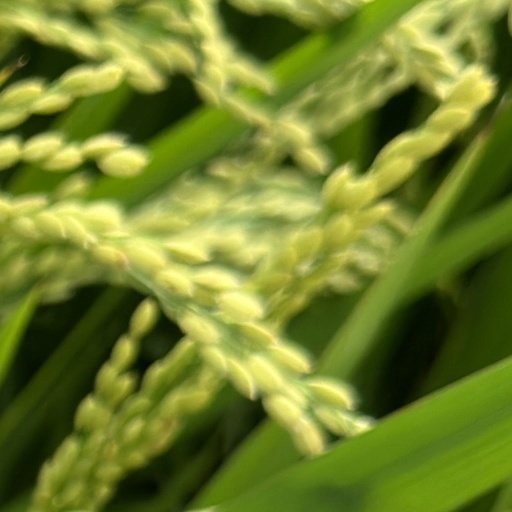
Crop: rice